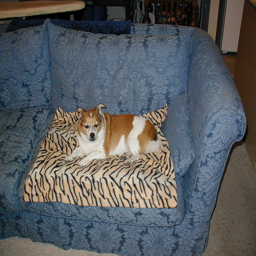
A dog laying on a tiger print fabric on a blue couch.
There is a huge room with furniture and dog inside.

A brown and white dog laying on a bed on the couch.
A small dog laying on top of a blanket on a couch.
A brown and white dog lying on a couch